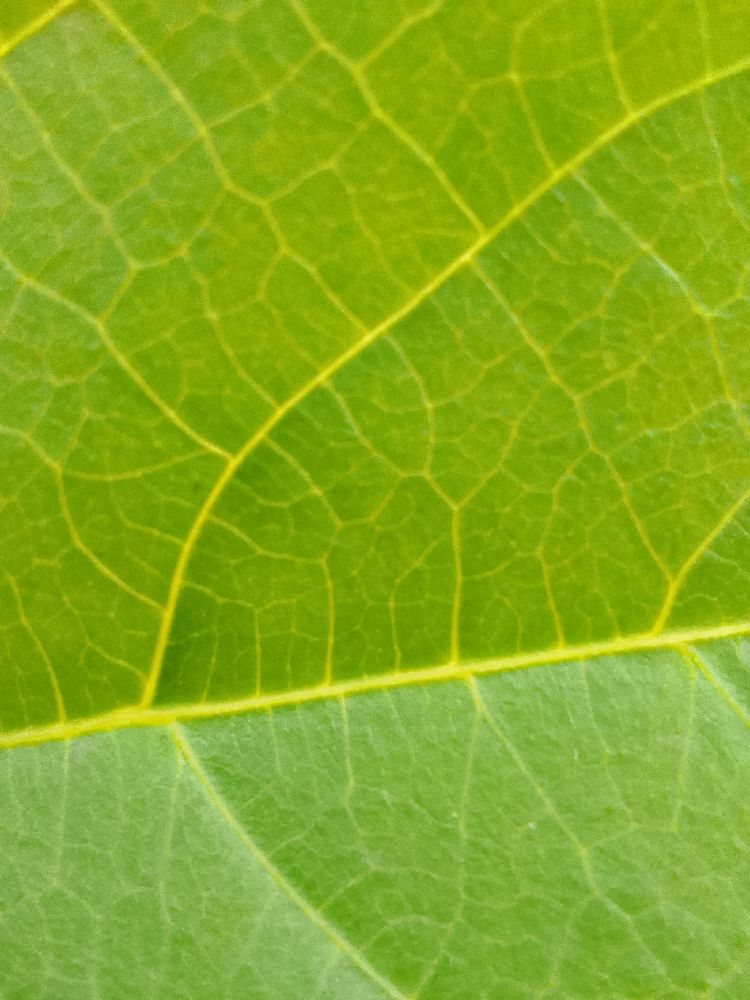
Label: healthy